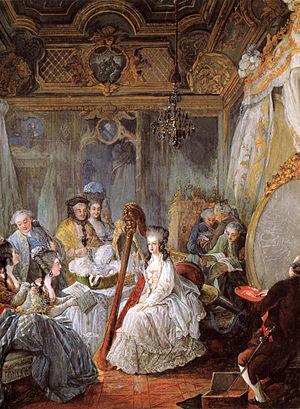
Jean-Baptiste-André Gautier-Dagoty portraiturant la Reine dans sa chambre
Jean-Benjamin de La Borde est un compositeur, historien, mécène et fermier général français, né à Paris le 5 septembre 1734 et mort guillotiné dans la même ville le 22 juillet 1794.
Jean-Baptiste André Gautier-Dagoty, ou Gautier d'Agoty, est un peintre français, spécialisé dans l'art du portrait.
La tournure est un vêtement de dessous ayant existé d'environ 1869 à 1888 ; elle est souvent considérée comme une évolution de la crinoline.
Le château du Petit Trianon est un bâtiment situé dans le domaine du Petit Trianon, au sein du parc de Versailles, dans le département français des Yvelines, en région Île-de-France.